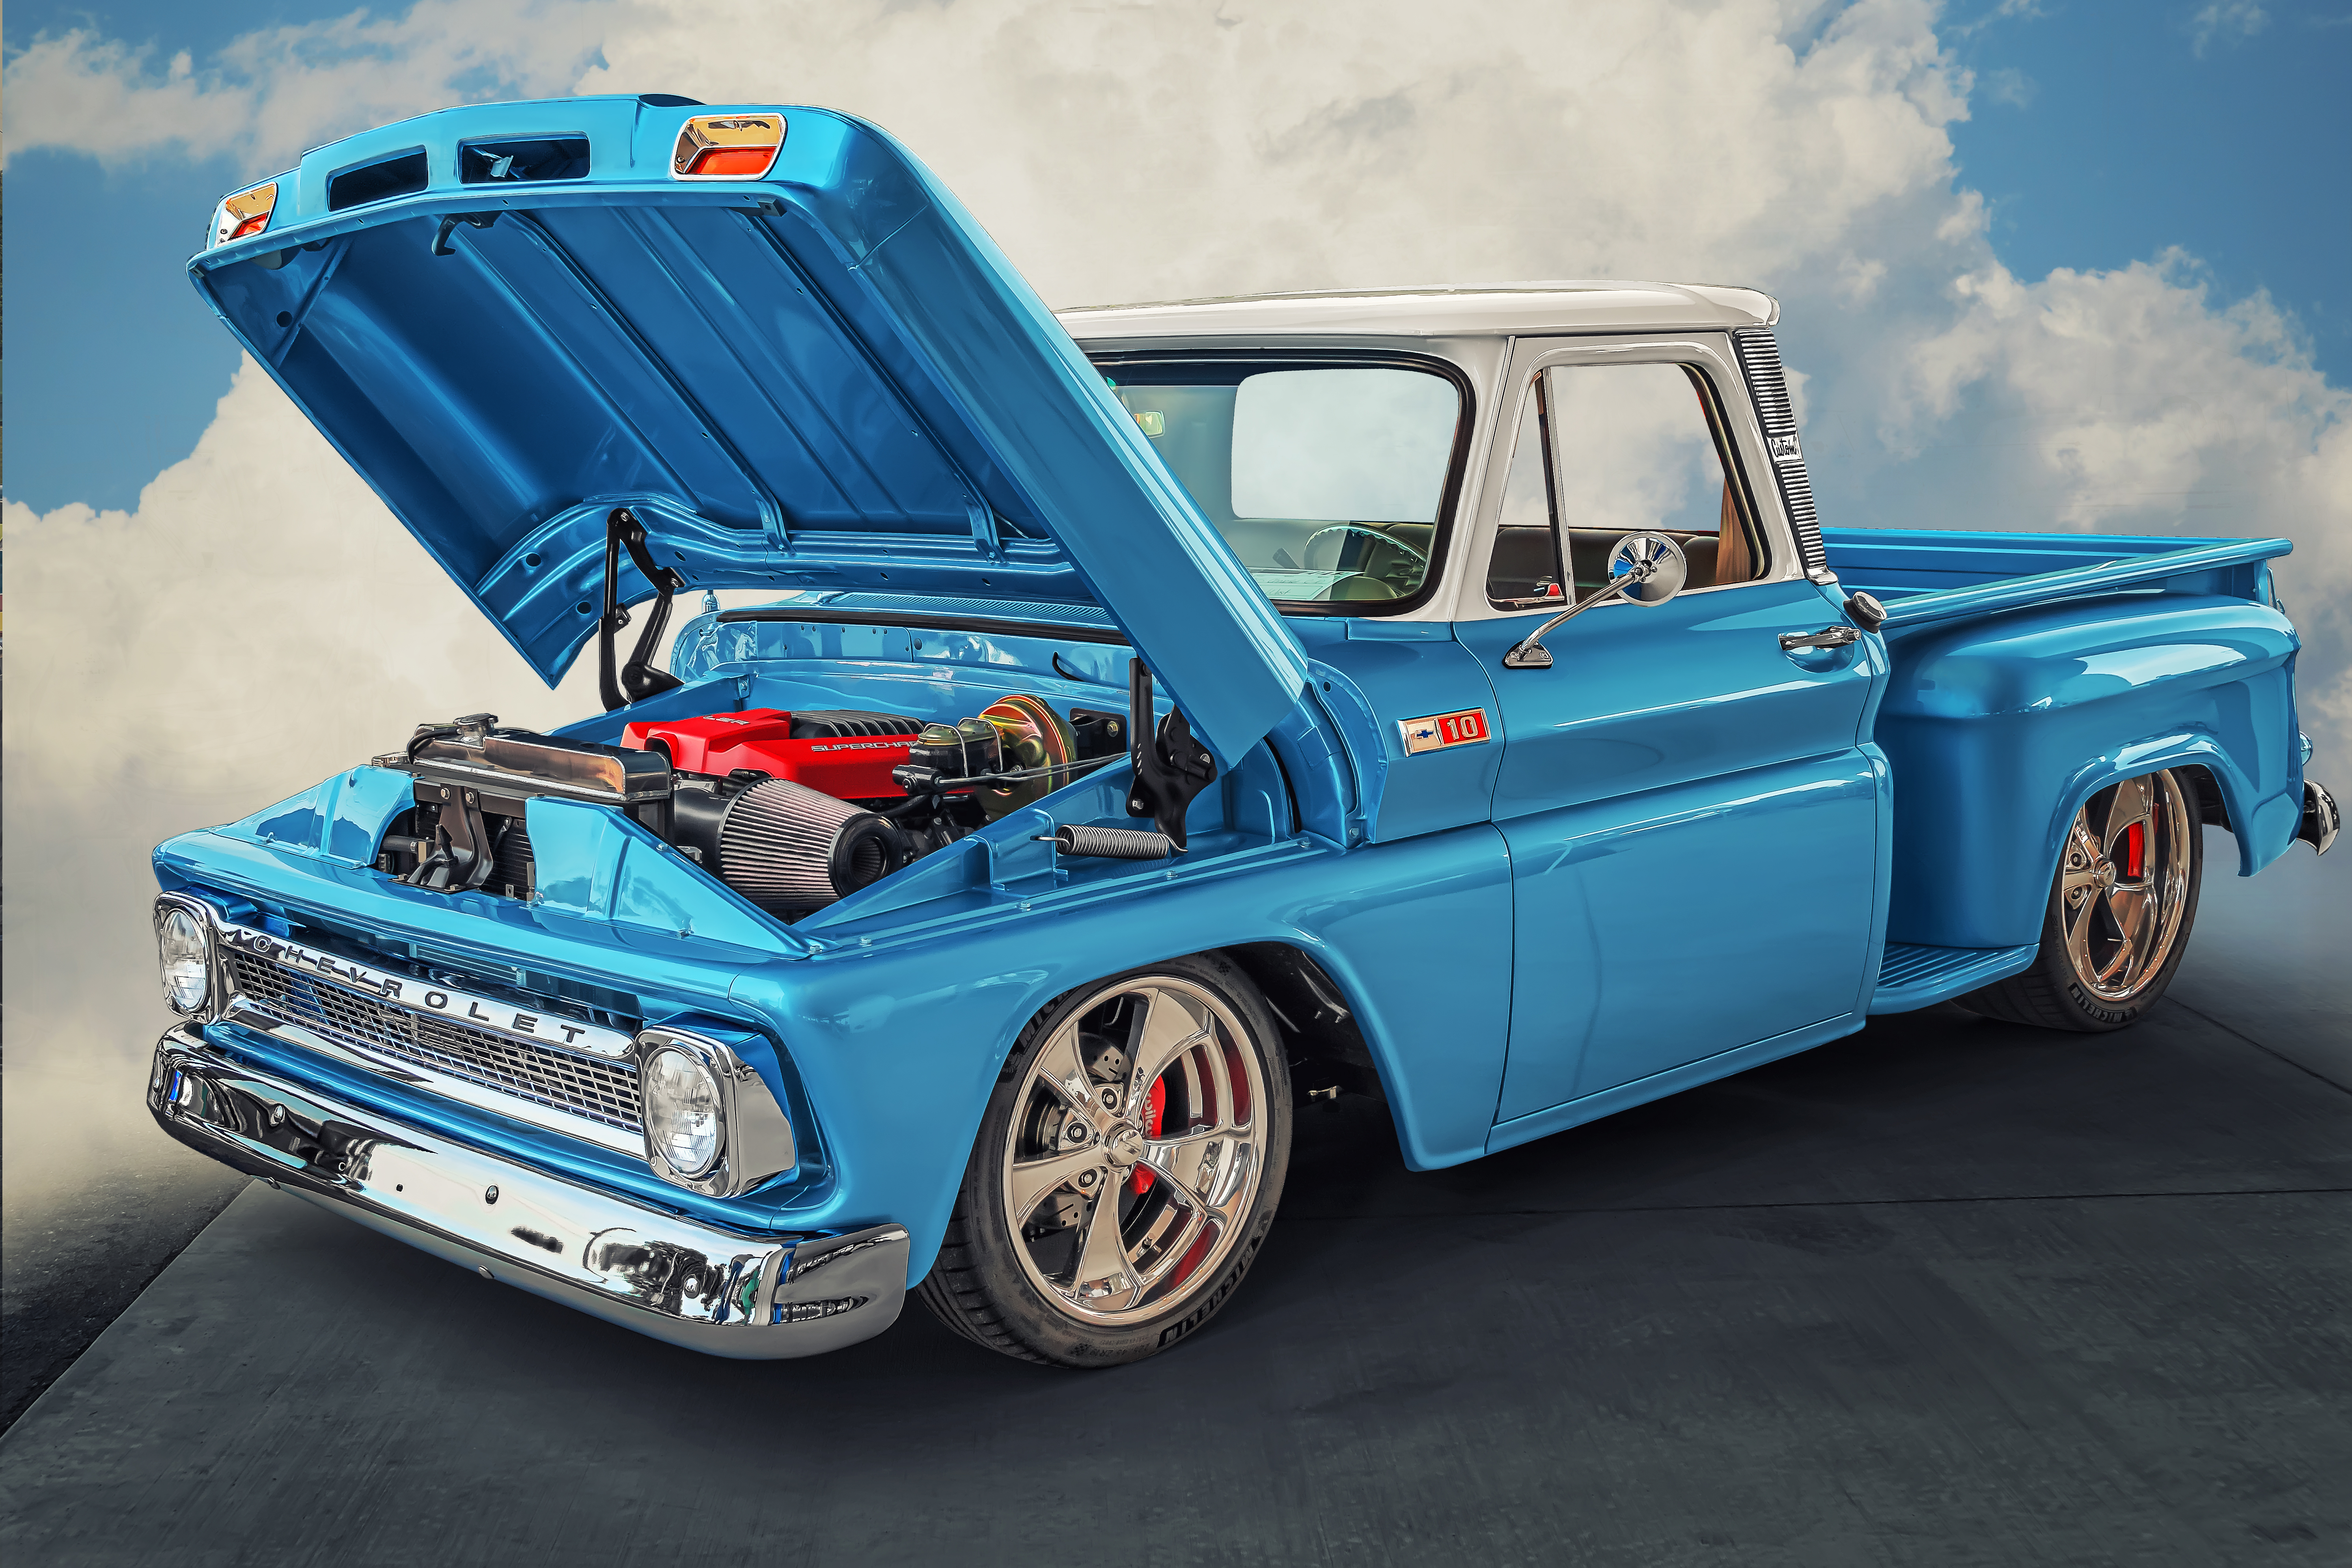
geotagged, newton, north carolina, united states, usa, 2019 Dale Earnhardt Chevrolet Auto Show, 2019 Dale Earnhardt Chevrolet Car Show, 2019 The Dale Earnhardt Chevrolet Car Show Newton North Carolina, america, American Car Show, American Classic Truck, auto, automobile, automotive photography, Automotive Portrait, Bad Ass Pickup, Bad Ass Truck, car photo, car photography, Car Photos, Car Portrait, Car Portraiture, car show, Car Show Photography, Carolina Car Show, Catawba County, Catawba County NC, Catawba County North Carolina, chevrolet, chevrolet c10, Chevrolet C10 Custom, Chevrolet C10 Custom Stepside Pickup, Chevrolet Dealership, Chevy C10, chevy pickup, Chevy Truck, classic, classic auto, classic automobile, classic car, classic chevrolet, Classic Vehicle, coche, Creative Car Photography, Dale Earnhardt Car Show, Dale Earnhardt Chevrolet, Dale Earnhardt Chevrolet Car Show 2019, Heartbeat Of America, Highway 16 North Carolina, NC Car Show, Newton NC, North Carolina Car Show, Photoshopped Car Photo, pickup, Post Processed Car Image, land vehicle, vehicle, car, motor vehicle, pickup truck, transport, truck, automotive design, wheel, bumper, custom car, automotive tire, automotive wheel system, tire, vehicle door, automotive exterior, rim, hardtop, commercial vehicle, fender, vintage car